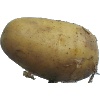
Label: Potato White 1